Paul de Borman

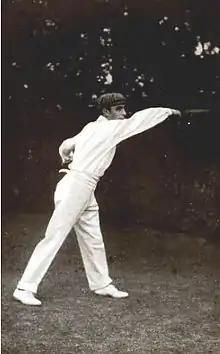

Paul de Borman (1 December 1879 – 21 April 1948) was a Belgian tennis player who was active during the early part of the 20th century. He is regarded as a pioneer of Belgian tennis. From 1946 to 1947 he was president of the International Tennis Federation.